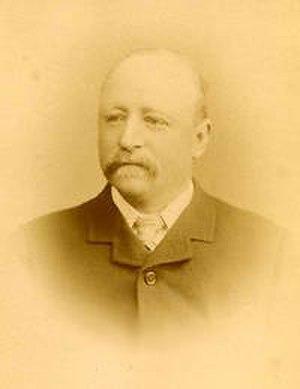
Richard Henry Brunton (1841-1901), ingénieur britannique.
Richard Henry Brunton est un ingénieur civil et ferroviaire écossais qui fut conseiller étranger au Japon pendant l'ère Meiji. Il est considéré comme le « père des phares japonais. »